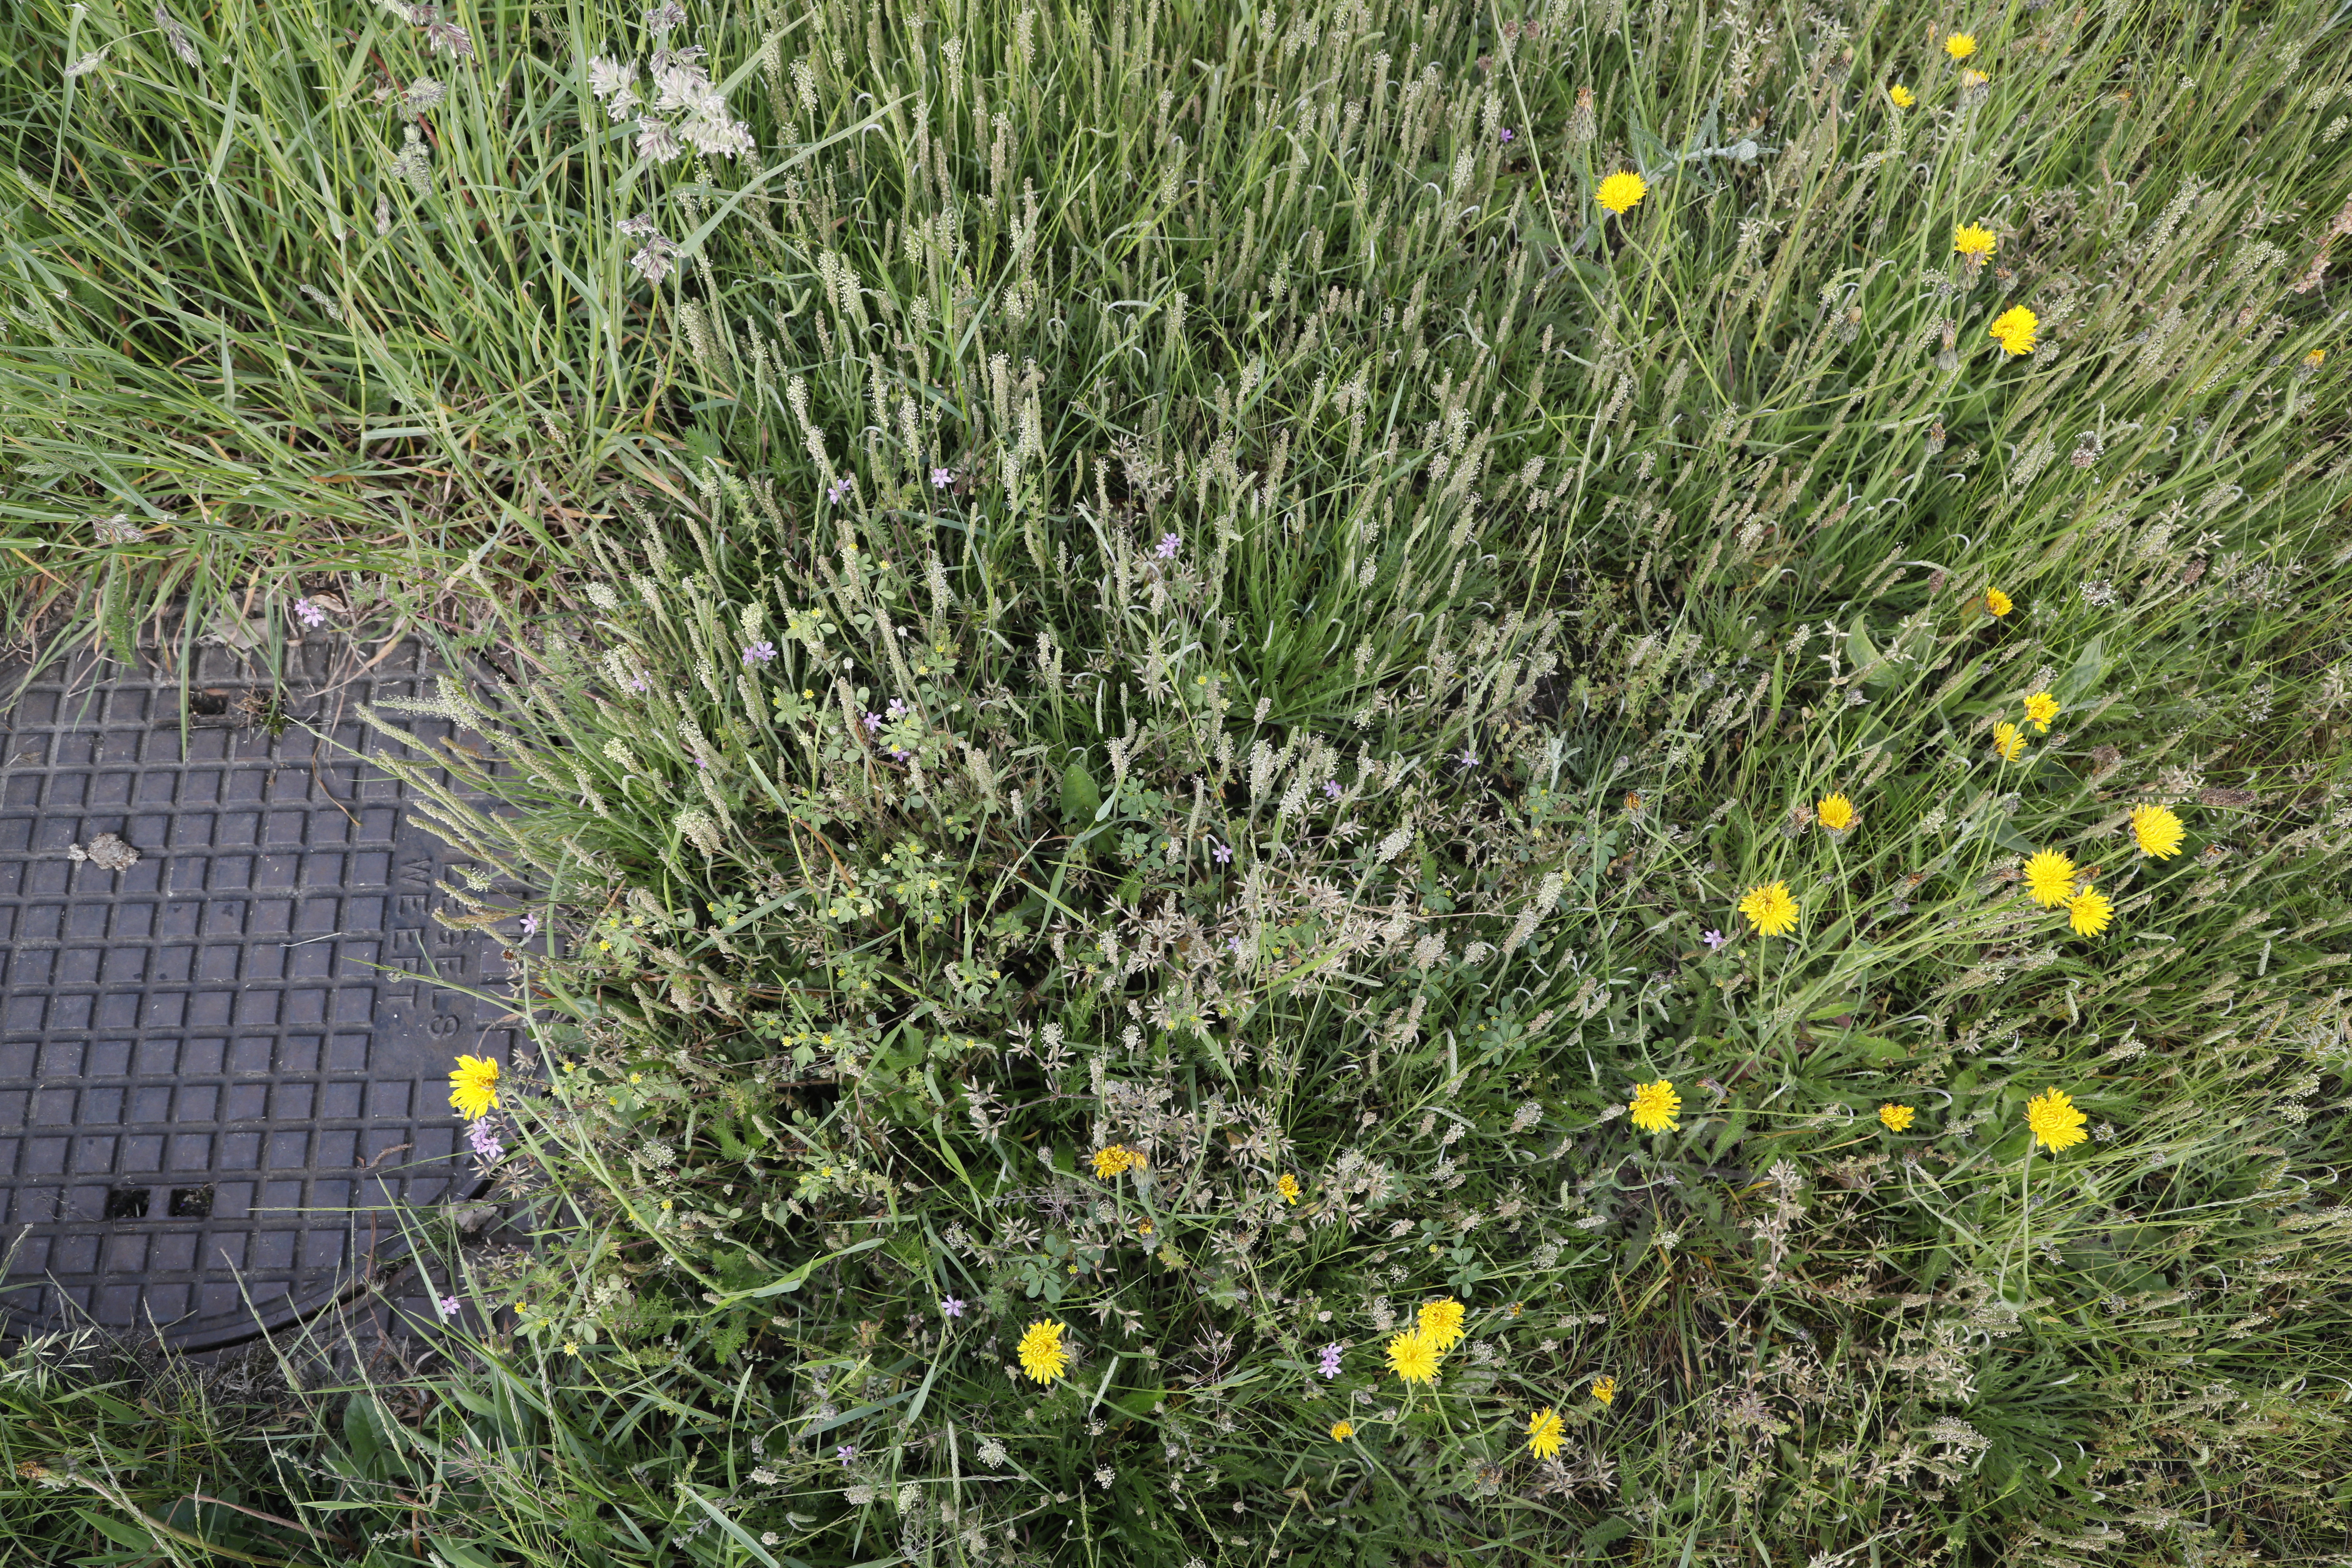
Plant species: Hypochaeris radicata, Erodium cicutarium, Plantago lanceolata